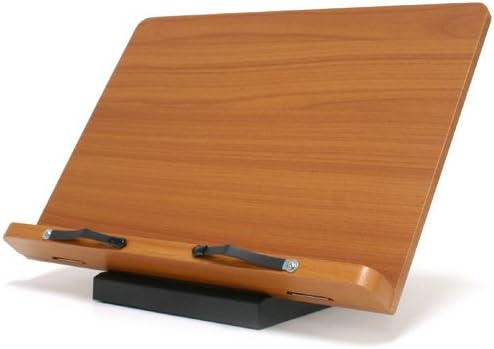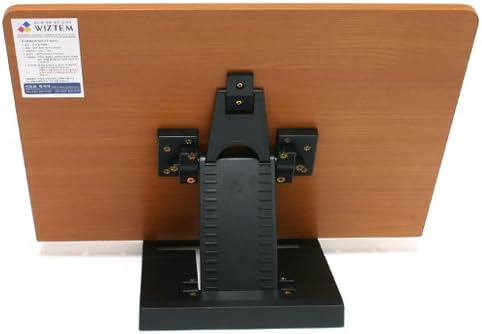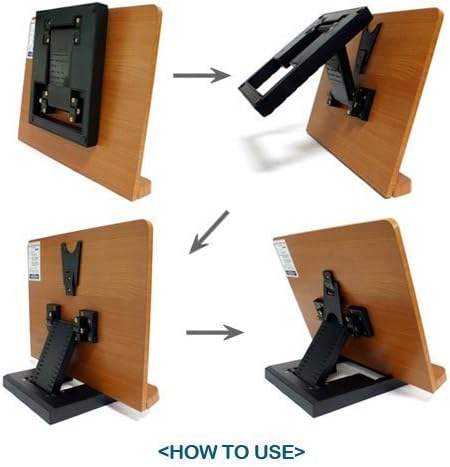
Wiztem Freesia Book Stand (19.6" X 11.8" Bookstand/Bookstands/Holder/Cookbook/Music)
Category: Amazon Home
Compression material: light weight & strong no assembly required bring on improved readability eye -level reading provides maximum comfort various angle adjustment non-slip rubber backing hard & strong plastic adjusters made from strong but light-weight material (mdf-medium density fiberboard) membrane's construction method to water-resistant strong ABS regin excellent impact resistance heat resistance easy to clean surface finished with round corners (humidity resistant) # high quality packaging for high quality service (securely packaged case with foam) # made in Korea # hand made # product dimensions 13.5x 1.75 x 10.25 inch.
Features: Made from strong but light-weight material (MDF) that is sturdy and stable. | Multi angle standing with 15 different adjustment styles for eye -level reading, which provides maximum comfort and promotes proper posture for better spinal health. | Heavy duty to withstand even the bulkiest books and comes in larger sizes for better hold & stability. | The attached metalclips can hold thin to thick sheets/books upright and stady for you to simultaneously read hands free. Also, conveniently folds down flat when not in use. | Multi-functional for books, tablet, lap top, phone, cookbook, painting book, music sheet, catalog, magazine, heavy textbook, recipe and etc.